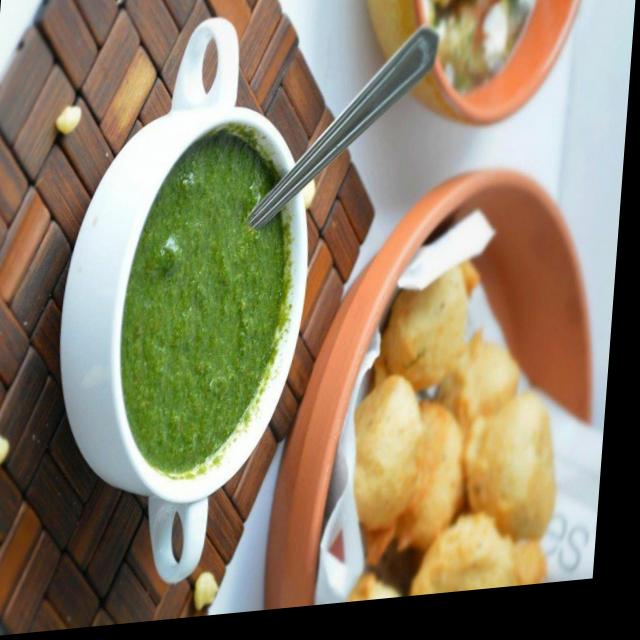
Dish: green_chutney